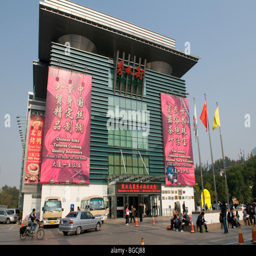
the new shopping mall famous for cheap and knock off branded goods